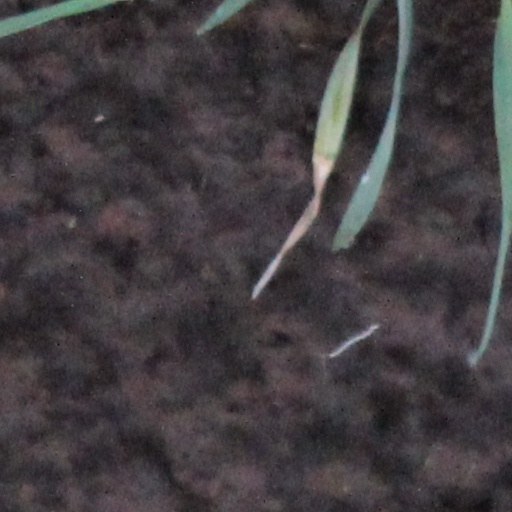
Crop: wheat